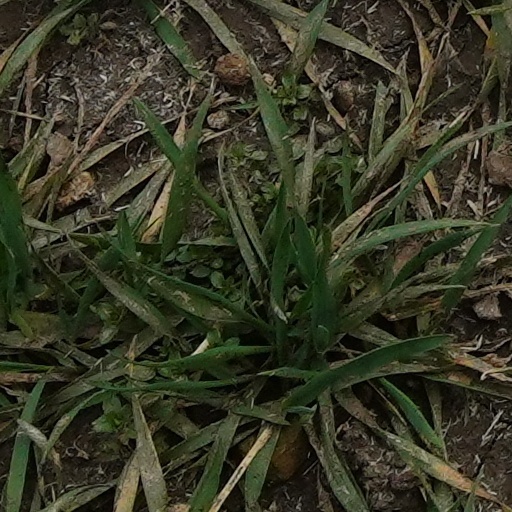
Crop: wheat